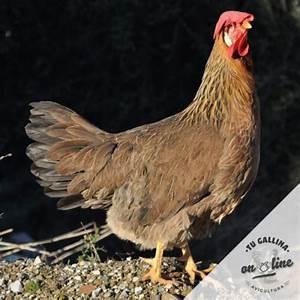
chicken